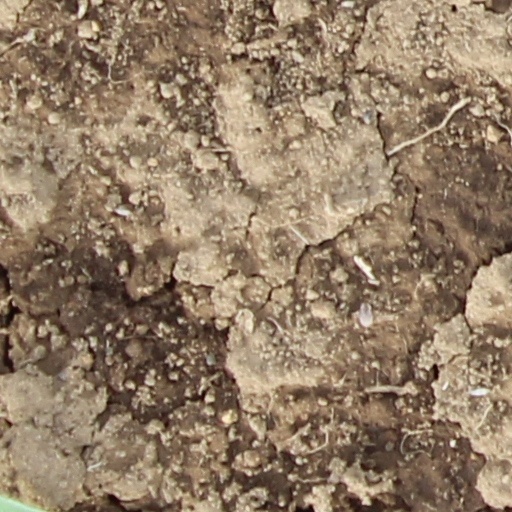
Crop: wheat